Henry Room

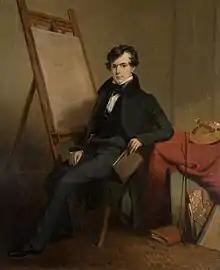
Henry Room, self-portrait

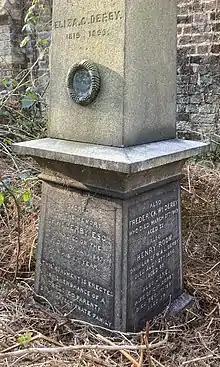
Grave of Henry Room in Highgate Cemetery

Henry Room was born in Newhall Street, the son of John Room, a japanner, and studied at Joseph Barber's drawing school on Great Charles Street. An original member of the Royal Birmingham Society of Artists, he was also one of the group of artists that broke away from the Society in 1828 to exhibit at a rival institution in Temple Row. Room was in London in the late 1820s, sharing a studio with Peter Hollins in Old Bond Street. He was a deacon in the church of John Morison. He was a frequent exhibitor at the Royal Academy from 1826 onwards and completed many portraits of missionaries, academics and reformers which were engraved by John Cochran. Room maintained close links with Birmingham and was appointed as auditor for the newly formed Birmingham Society of Artists in 1842.